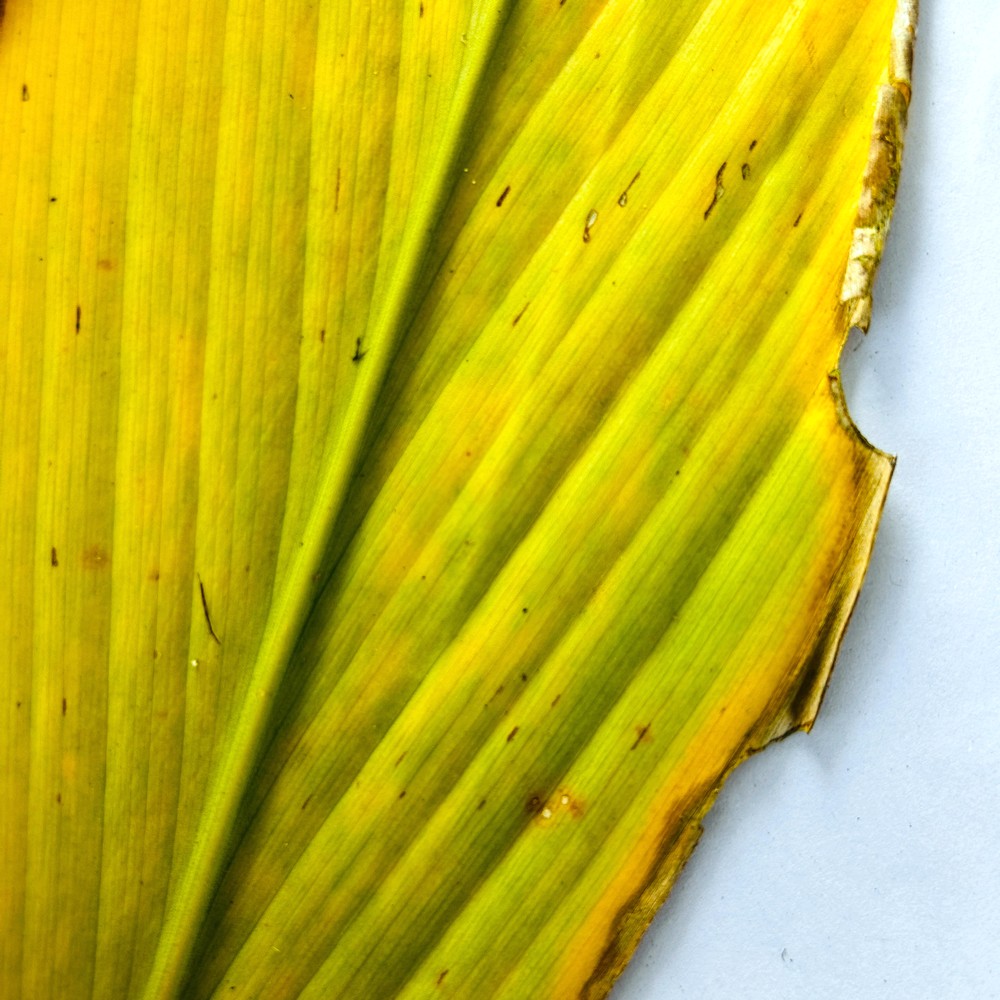
Label: Leaf Blotch